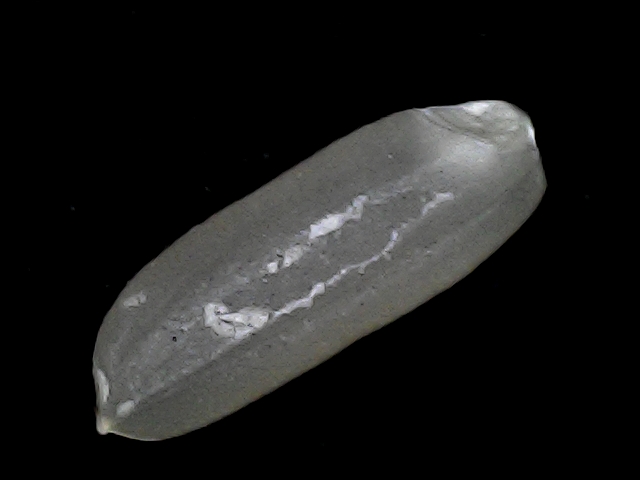
Rice variety: BD56